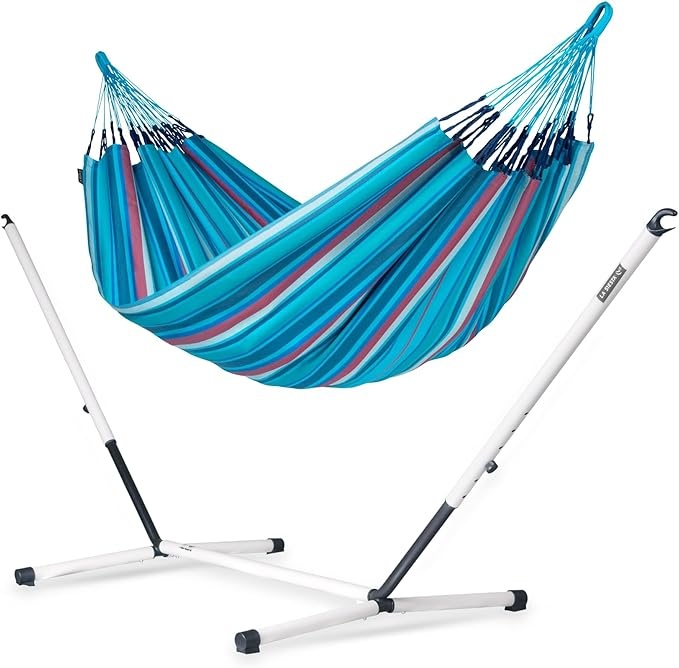
LA SIESTA® - Large Double Brisa Classic Hammock & Nautico Steel Stand - Weather & Tear Resistant Portable Hammock w/Stand - Balcony Porch Garden Outdoor Indoor Hammock - 2-Person Max 355 Lbs, Wave
About This ALL-WEATHER COMFORT: Crafted from weatherproof fabric, our outdoor hammock is easy to maintain and quick-drying, ensuring worry-free relaxation in any season. Specially designed for outdoor use, it's perfect for creating a summery atmosphere on your balcony, patio, lawn, or garden. OPTIMAL SUPPORT & DURABILITY: Enjoy ultimate comfort with 84 suspension cords that provide optimal weight distribution, enhancing durability. Ideal for families, couples, or individuals, our free standing hammock offers you a relaxing haven. VERSATILE RELAXATION ANYWHERE: Experience versatile relaxation anywhere with this hammock that easily installs indoors or outdoors. Whether at home, in the garden, on the patio, in the backyard, or at the park, this hammock offers fast and simple setup. Its convenient rolling feature makes it easy to pack, taking up minimal space. Compatible with LA SIESTA suspension sets and stands. EASY MAINTENANCE: Hassle-free cleaning with our machine-washable portable hammock with stand. Simply toss it in the machine at 90 degrees Fahrenheit using the gentle cycle. Care instructions included for your convenience. VERSATILE OUTDOOR STAND: The hammock stand features a plug-in system for easy assembly, adjustable height, and a durable powder-coated steel build. Suitable for indoors or out, the stand is easy to clean, making it a perfect addition to your home, whether in the bedroom, on the porch, or in the garden. Overview Color : Wave Brand : LA SIESTA Product Dimensions : 137.79"L x 62.99"W Folded Size : 20 x 13 inches Manufacturer : LA SIESTA Material Olefin : Maximum Weight Recommendation 160 Kilograms : Material Olefin : Maximum Weight Recommendation 160 Kilograms Item Weight 36.6 Pounds : Seating Capacity 2.00 : Item Weight 36.6 Pounds : Seating Capacity 2.00
Brand: LaSiesta
Category: Home & Garden > Lawn & Garden > Outdoor Living > Hammocks